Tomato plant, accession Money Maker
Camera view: bottom (45 deg); turntable rotation: 0 degrees
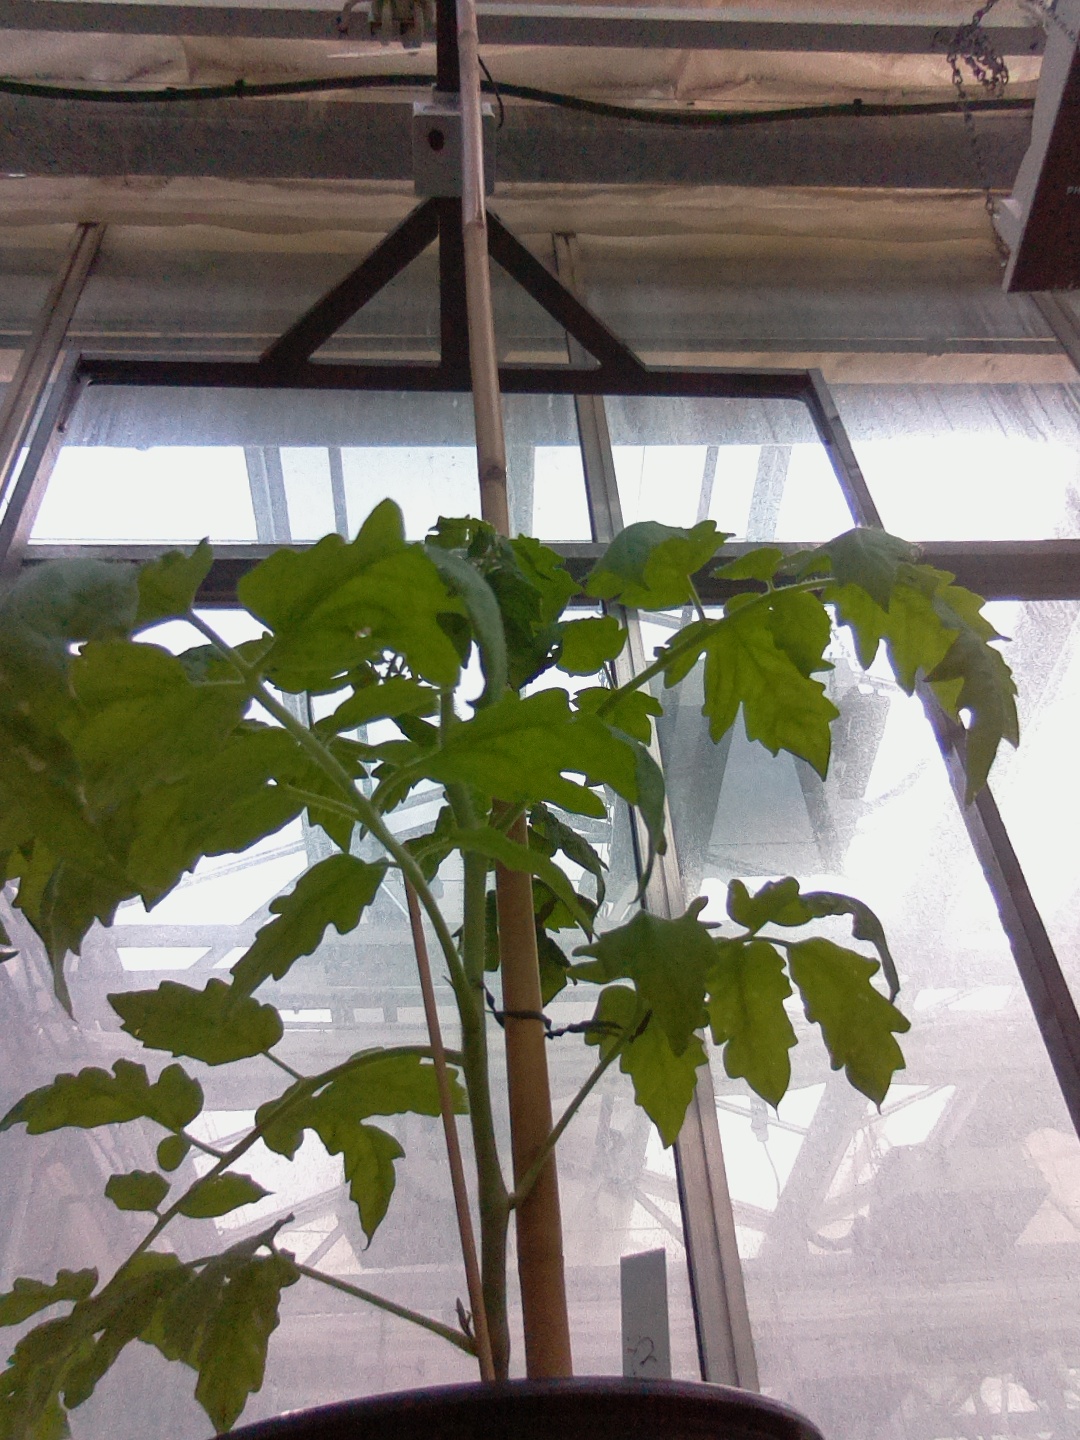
BBCH growth stage 15: 10 of true leaves visible